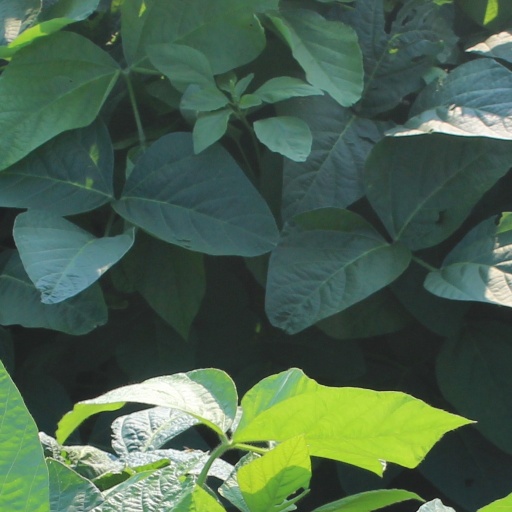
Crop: soybean